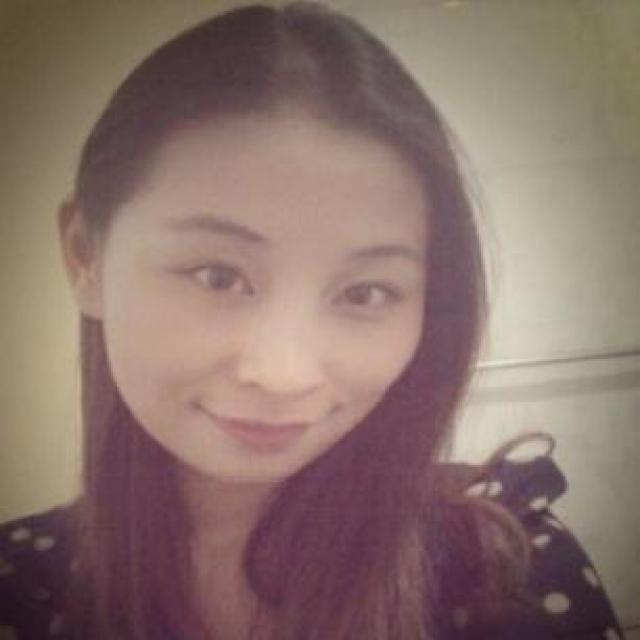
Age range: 21-44